CastleStorm

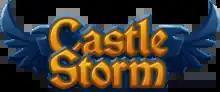
Logo of "CastleStorm"

CastleStorm is a 2013 game developed by Zen Studios for Xbox 360, Windows, PlayStation 3, PlayStation Vita, and Wii U. A remastered version titled CastleStorm: Definitive Edition was released in 2014 for PlayStation 4 and Xbox One. A free-to-play mobile version titled CastleStorm: Free to Siege was released in 2014 for Amazon, Android, and iOS. The game also received a virtual reality adaptation for Oculus Rift, Samsung Gear VR, and PlayStation VR. A sequel titled CastleStorm 2 was released on July 31, 2020.